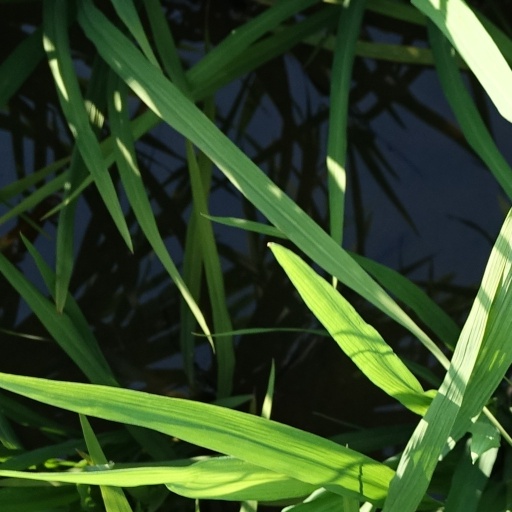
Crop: rice